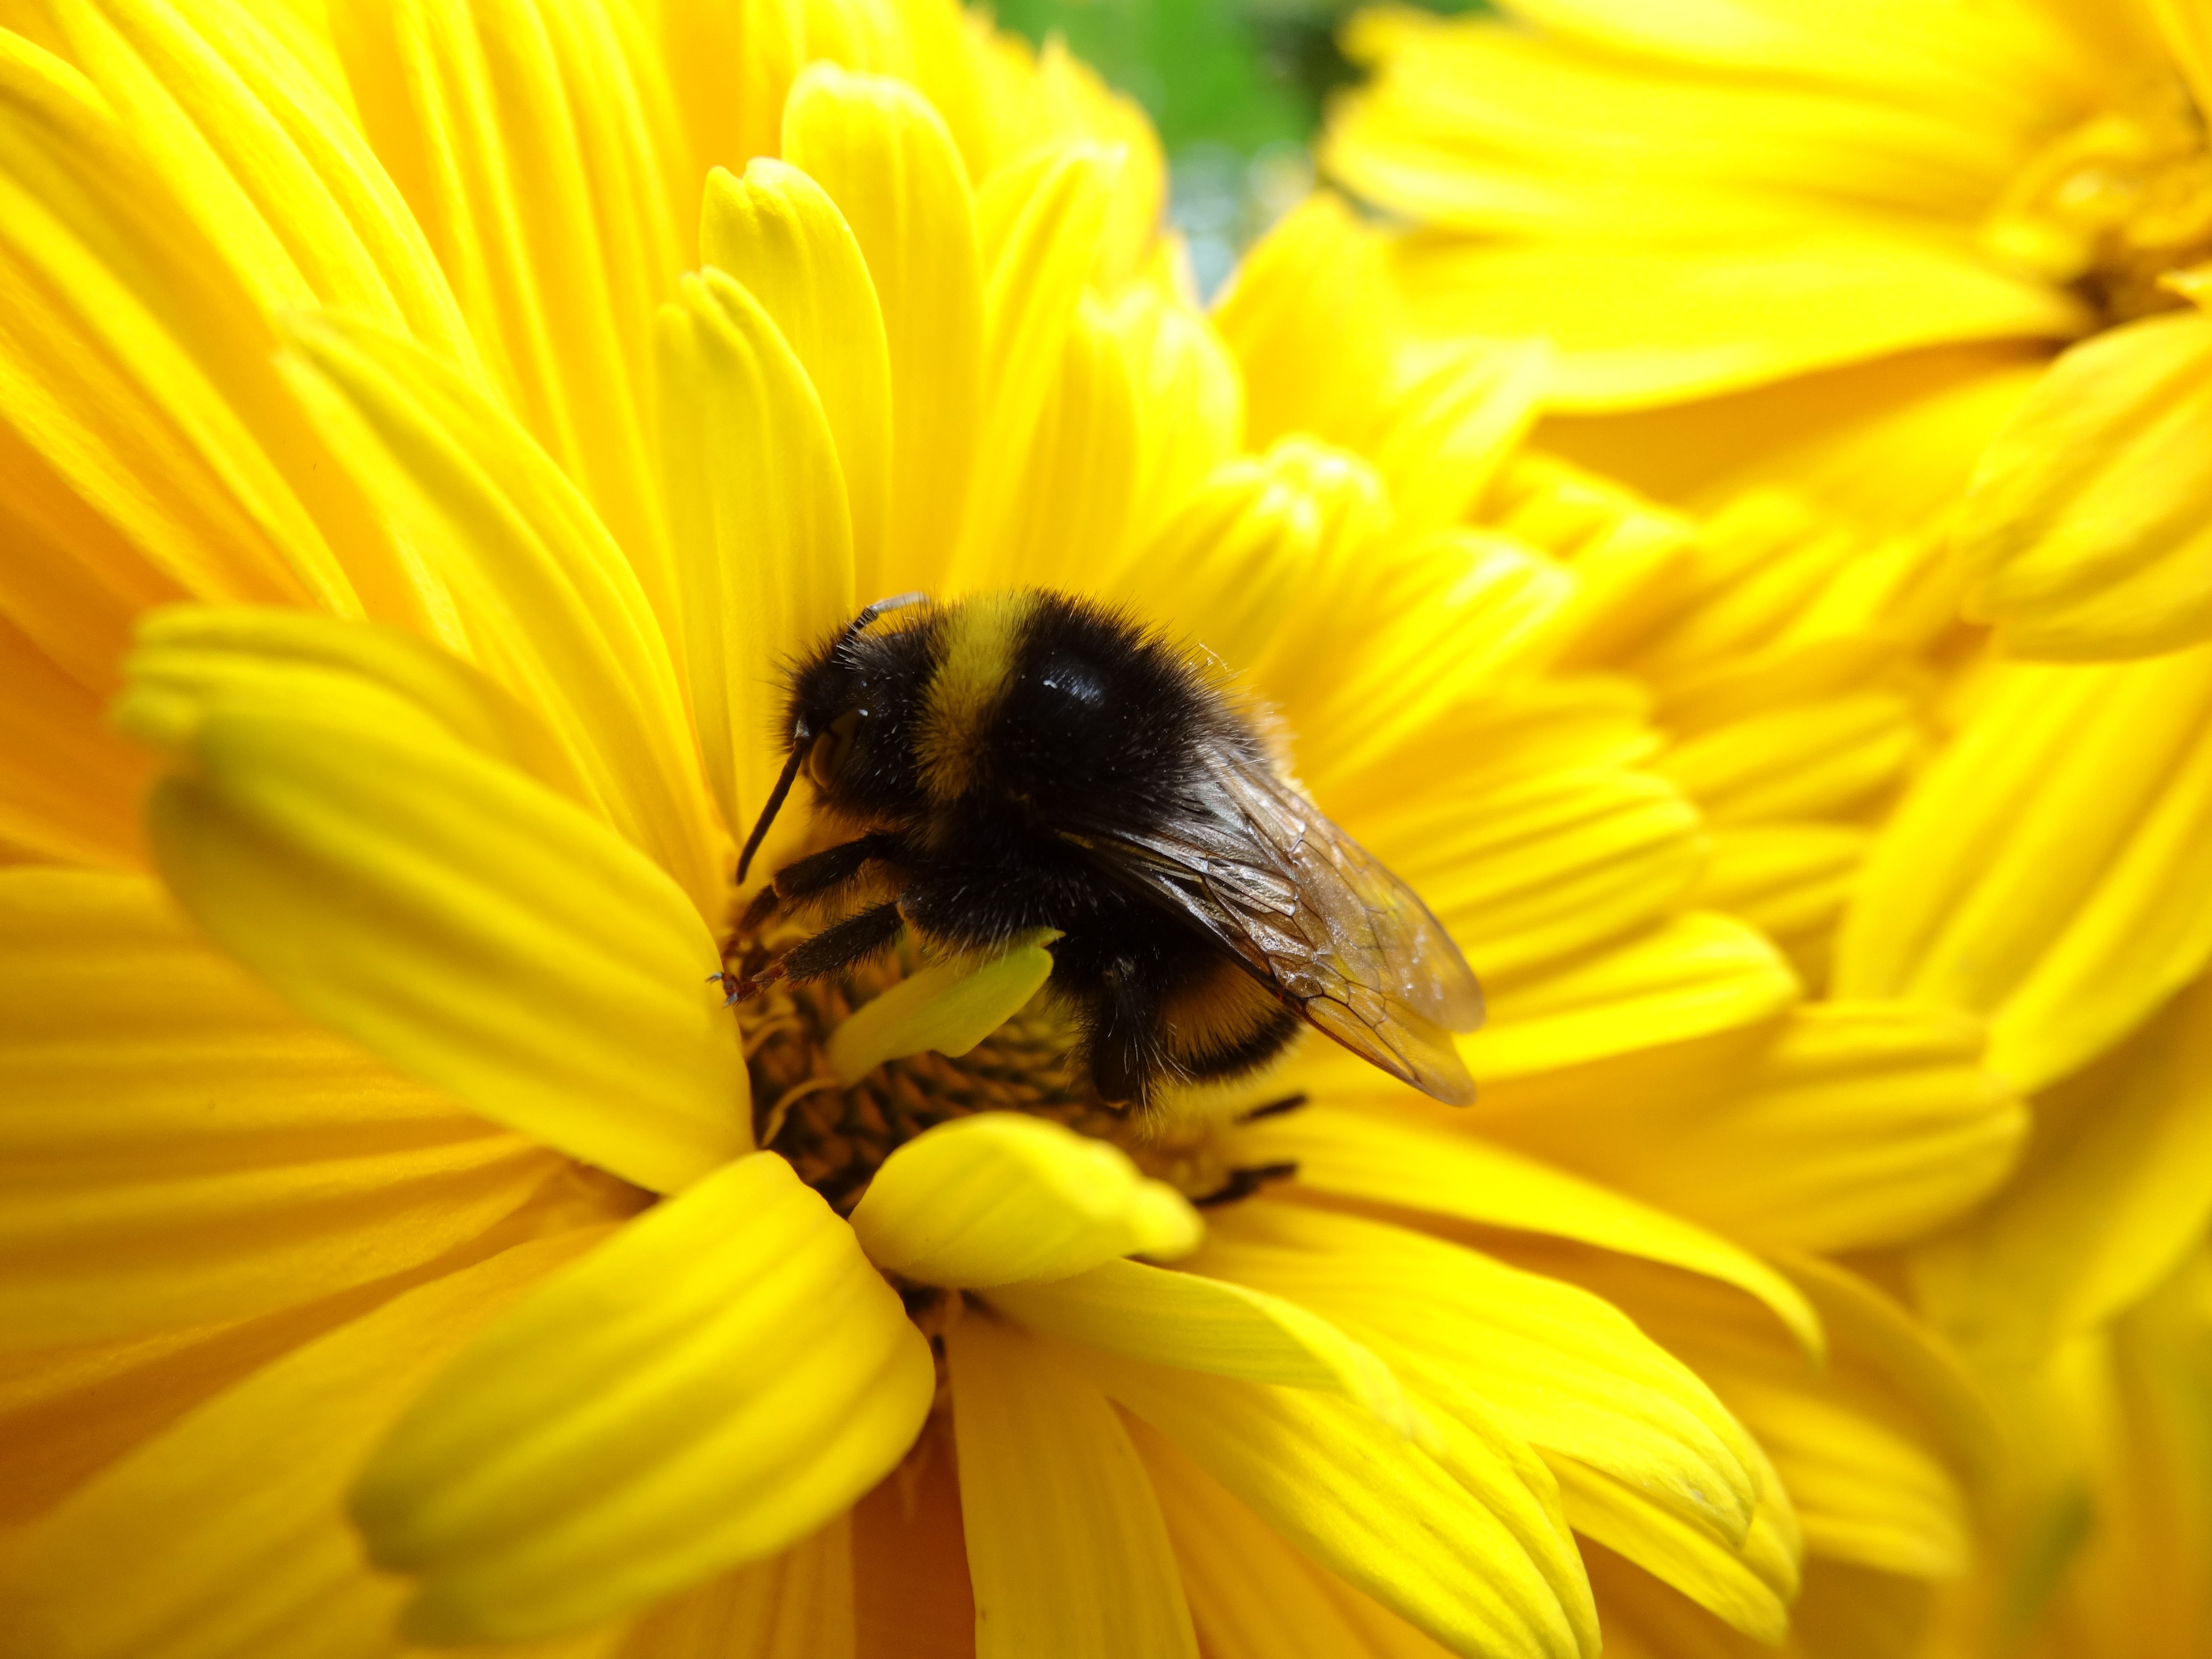
yellow, bee, honey bee, nectar, flower, insect, bumblebee, fauna, photography, close up, macro photography, flora, plant, invertebrate, membrane winged insect, petal, pollen, daisy family, pollinator